History of state education in Queensland

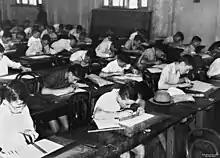
School children doing scholarship examinations, 1940

In 1869 the Board provided provisional schools. These represented one of the earliest efforts to tackle a perennial problem of Queensland education - how to provide basic education to a scattered population with a limited education budget. Because they could be opened with as few as 15 children (reduced later to 12), provisional schools were a means of providing education in areas where the expense of a full state school was unjustified, or where the local people were unable to raise the necessary contributions towards a state school. The local people were responsible for providing a suitable building, and provisional school buildings were often of a very low standard. Moreover, teachers' salaries were low, and their standards of training correspondingly poor. As their name implies, provisional schools were intended as a temporary expedient which would eventually be replaced by standard state schools. Sometimes, when a locality prospered into a large, stable settlement, this happened; often, however, the provisional school withered away as population shifted, the gold played out or the railway moved further west.